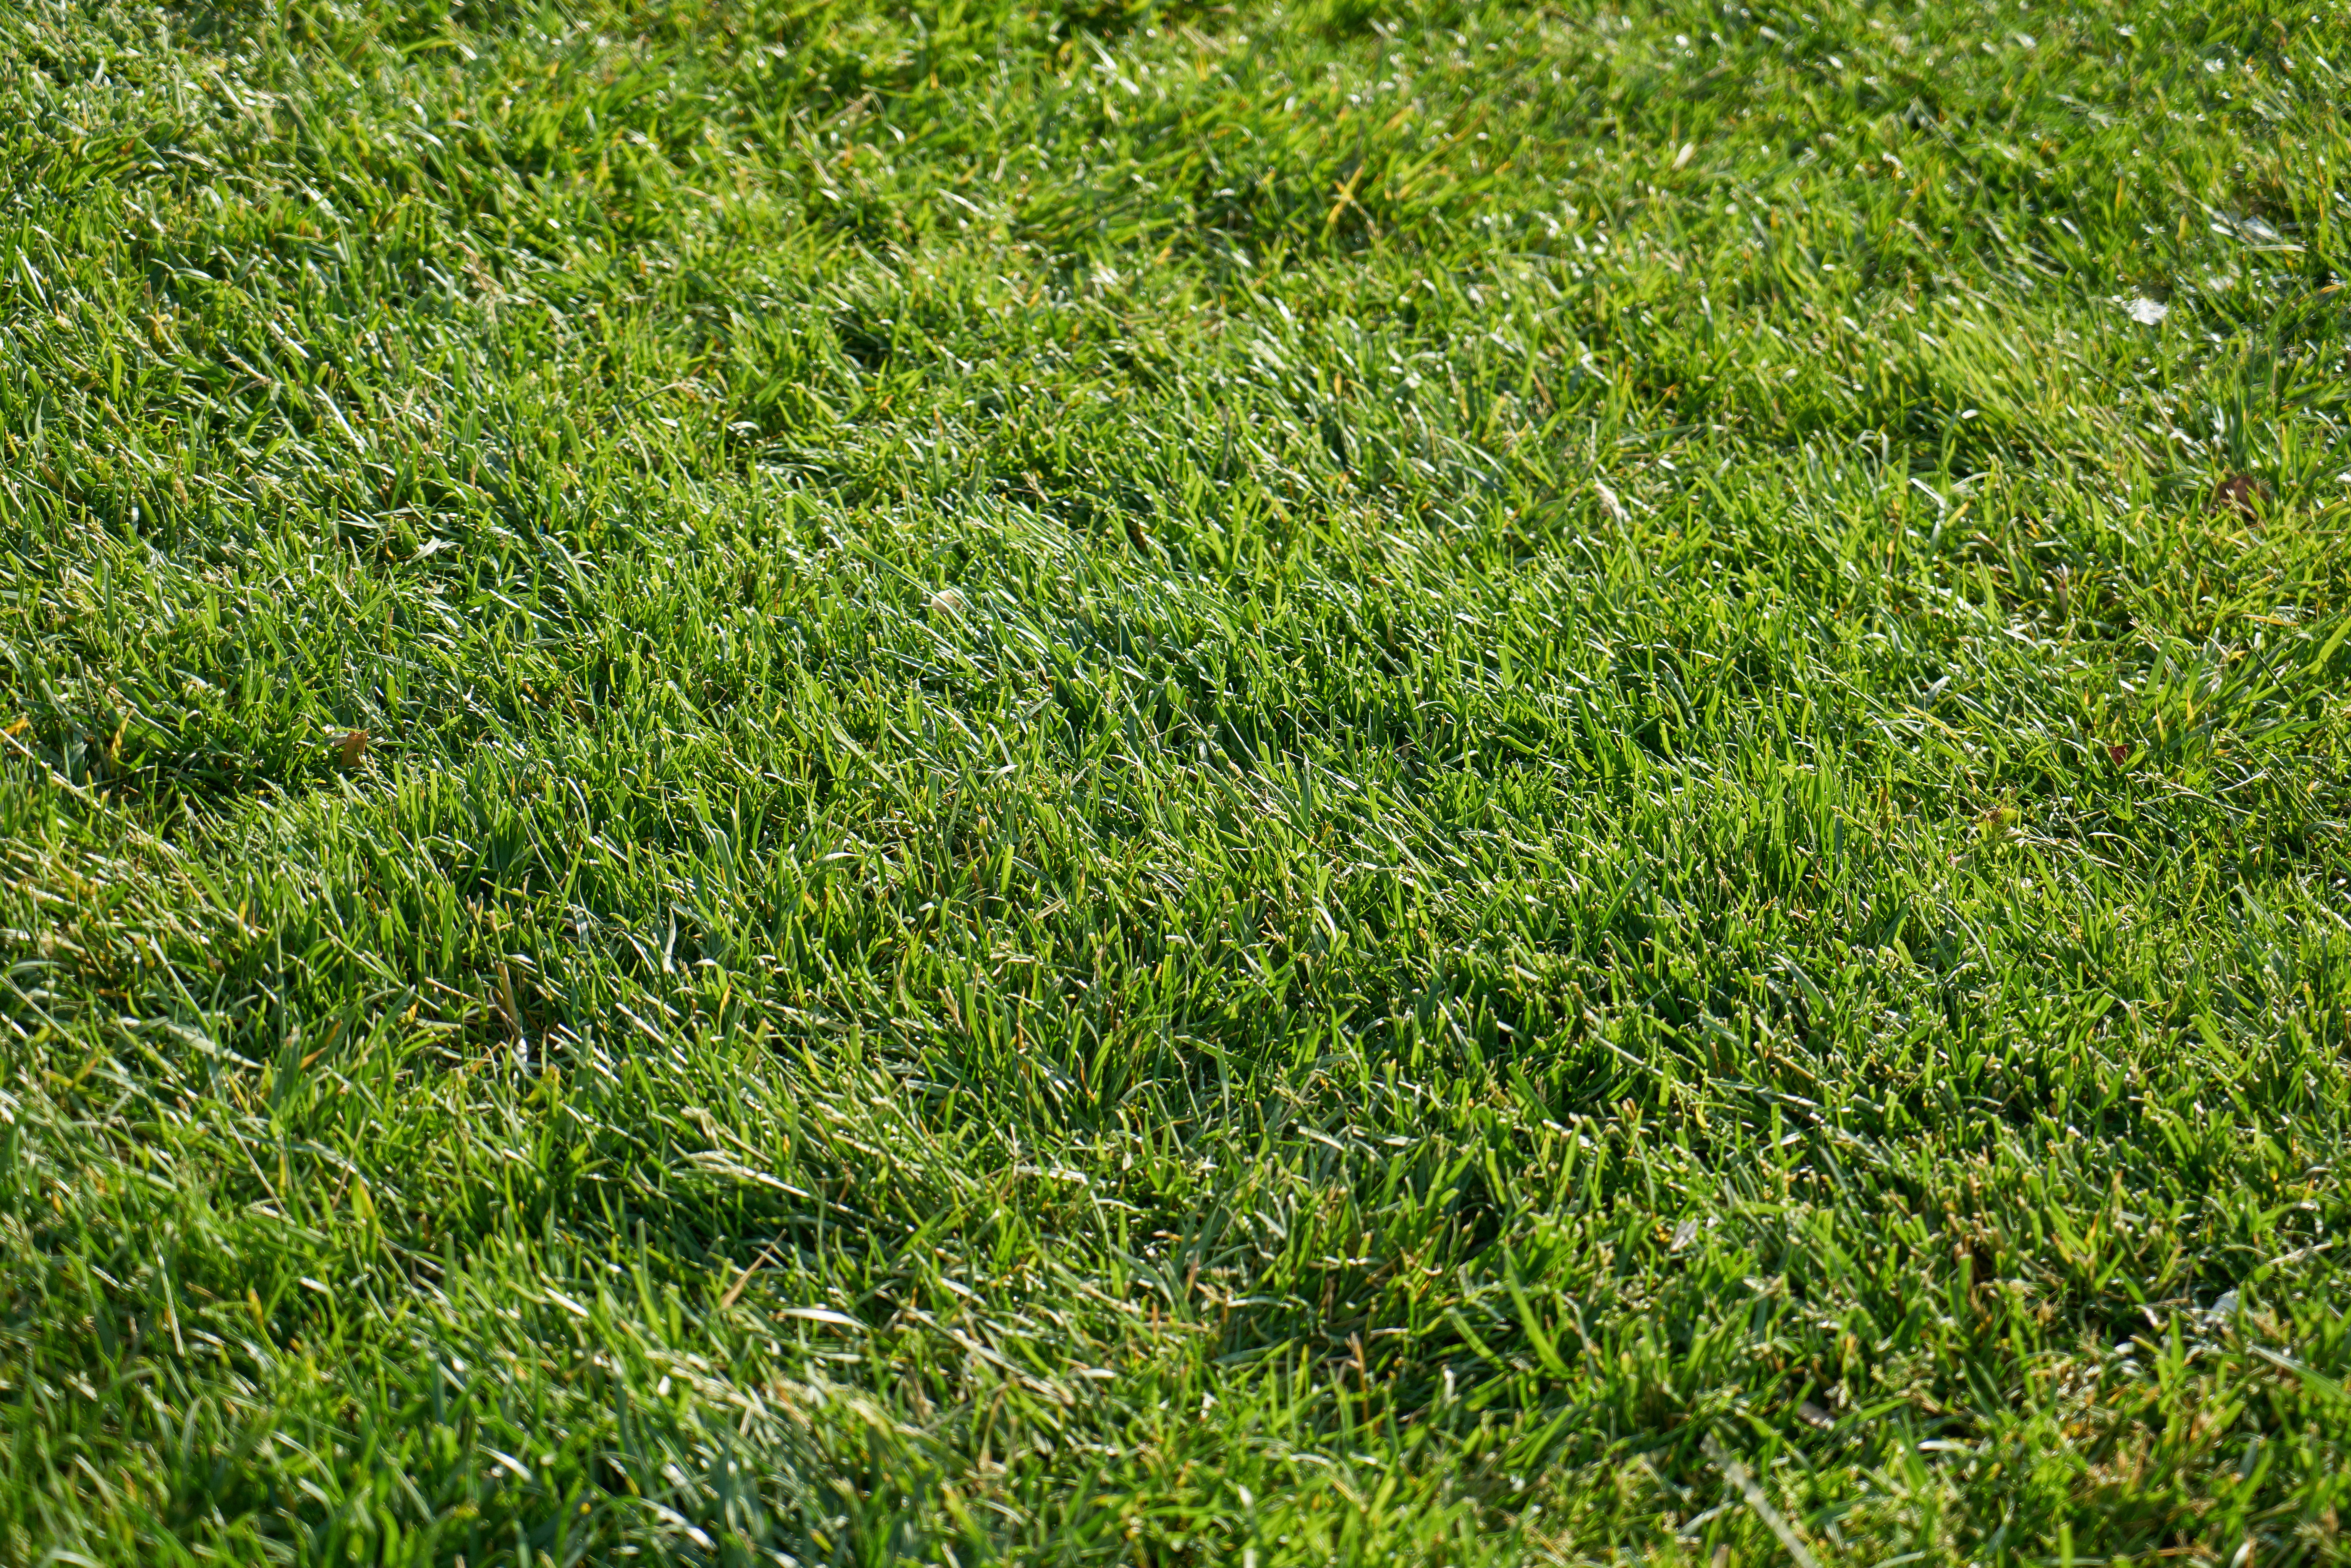
nature, grass, outdoor, growth, plant, field, lawn, meadow, texture, leaf, flower, summer, green, macro, pasture, soil, background, grassland, shrub, horizontal, copy space, flooring, chan, spring time, grass family, current season, morning freshness, ot